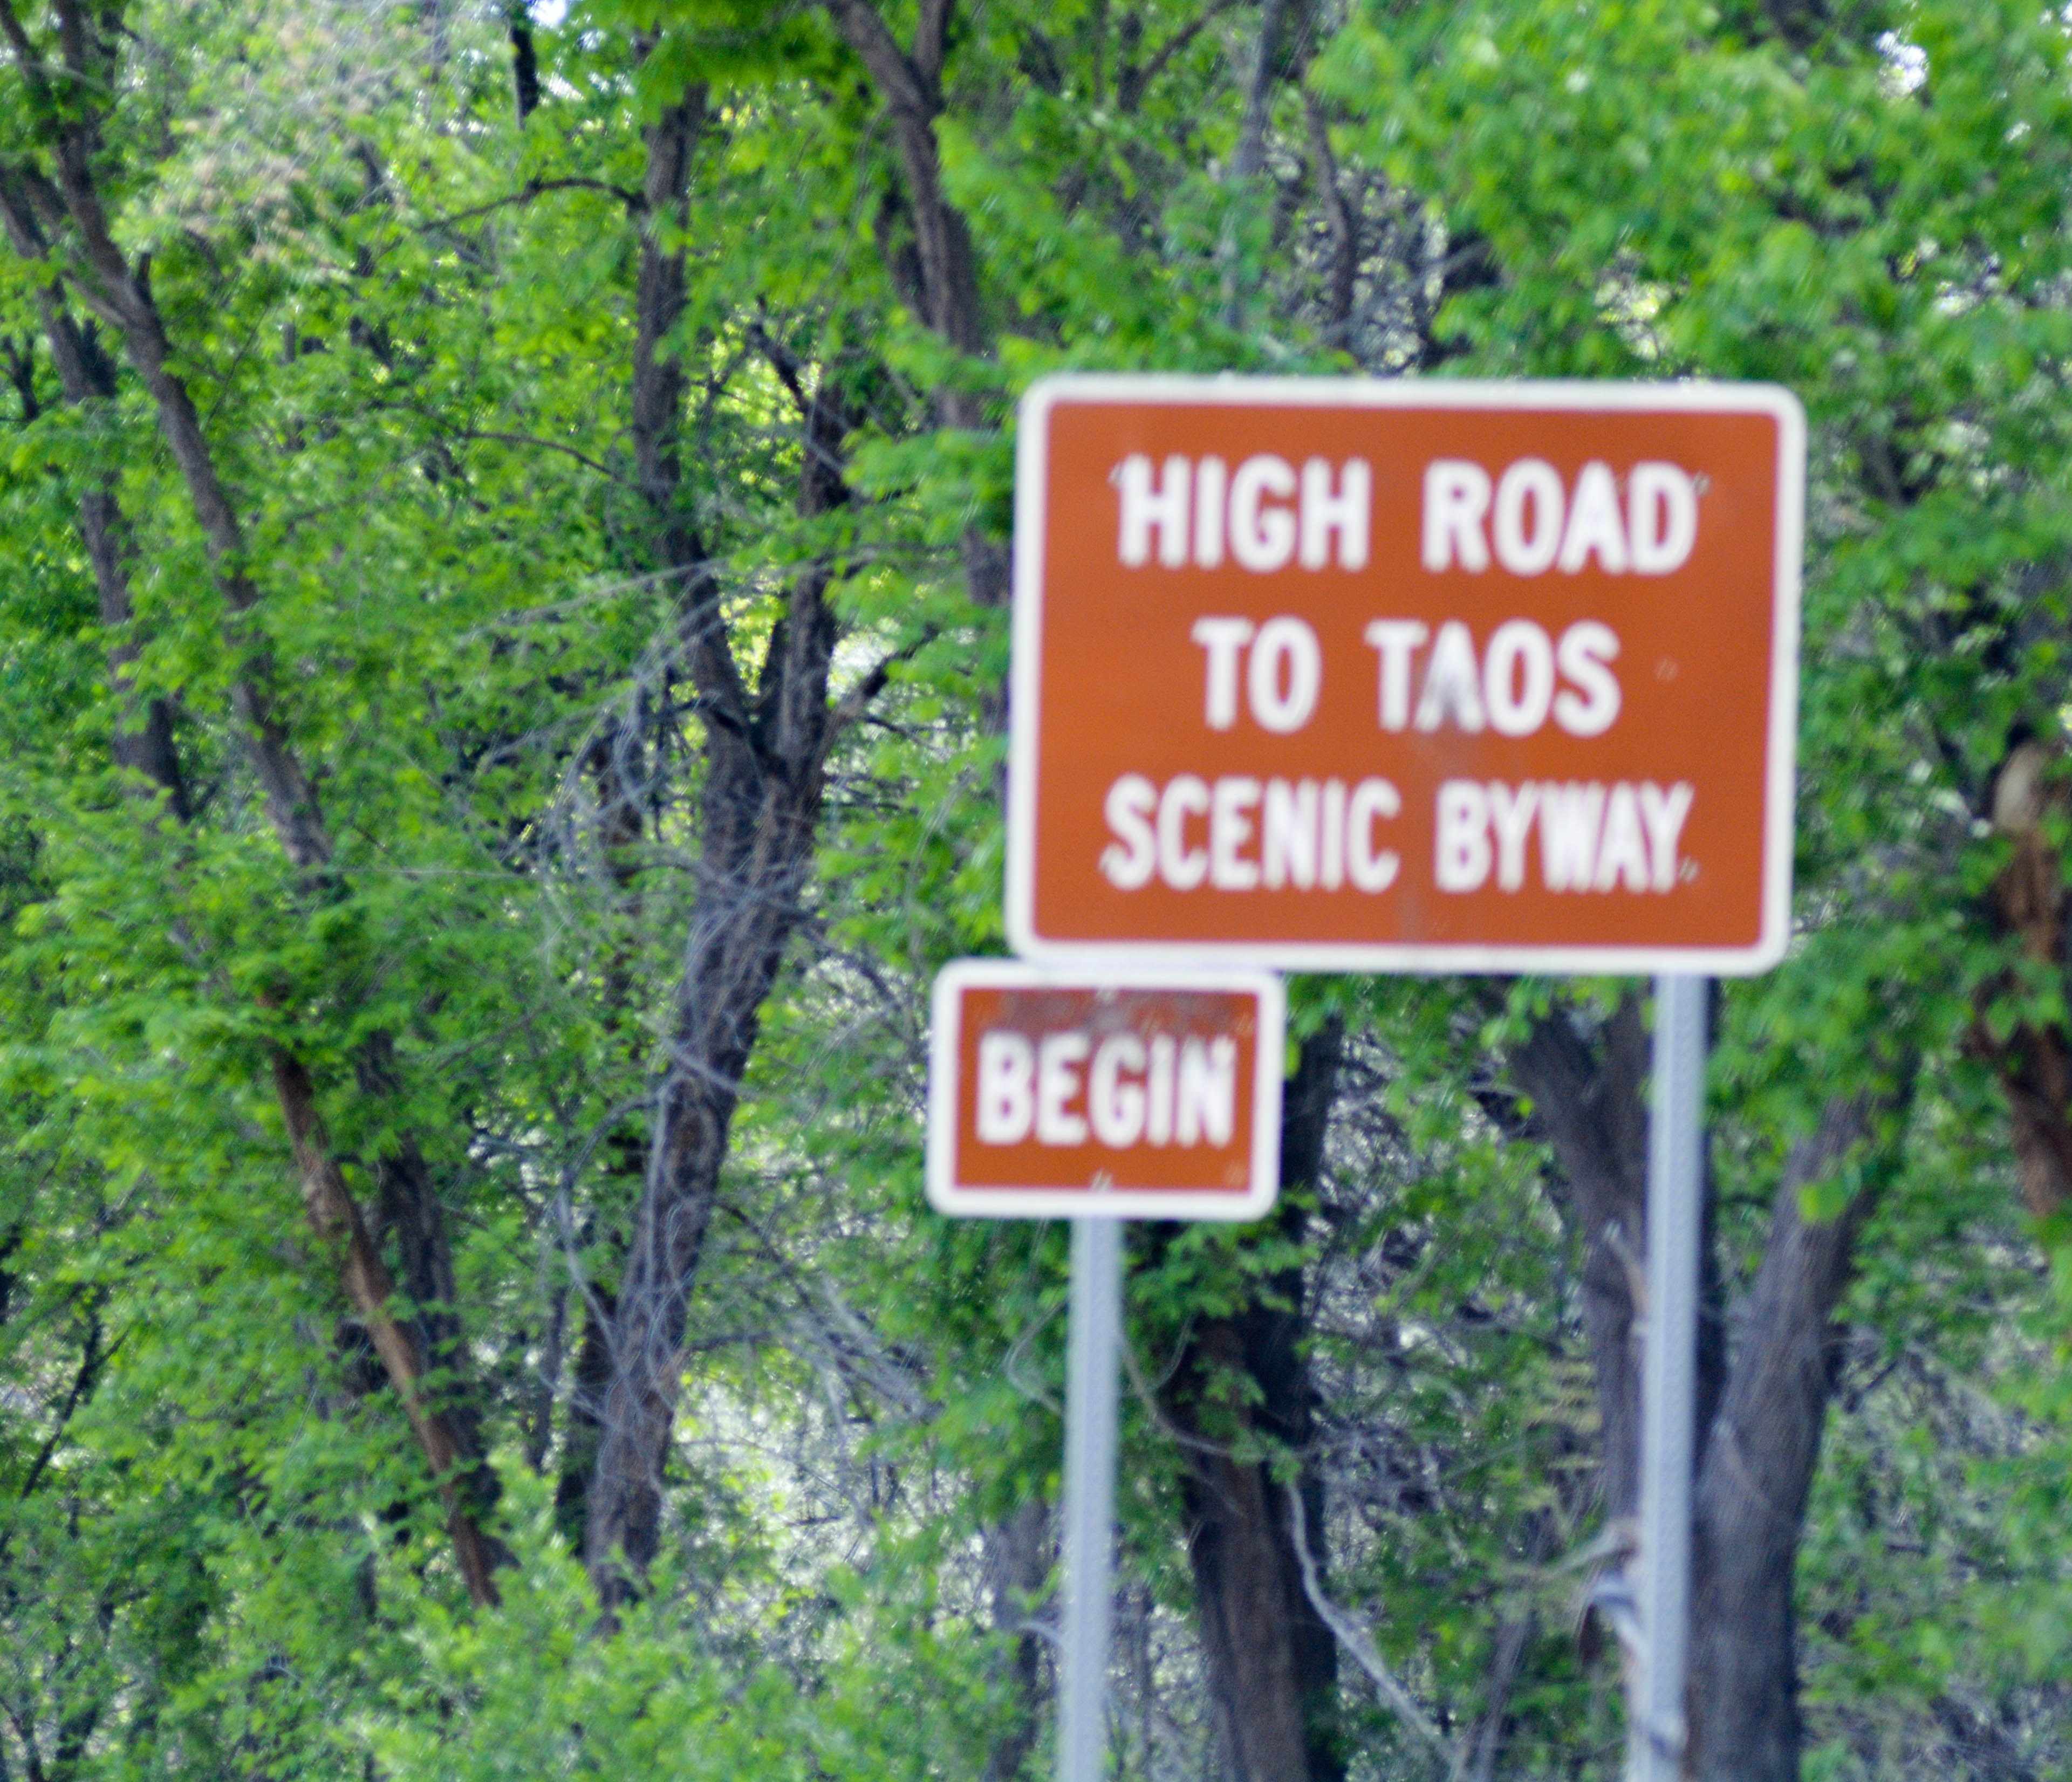
forest, trail, sign, signage, santafe, truchas, northernnewmexico, pueblosantafe, habitat, nature reserve, state park, natural environment